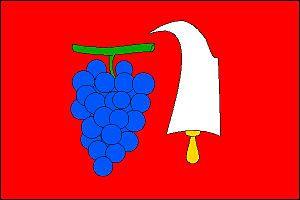
Němčičky est une commune du district de Brno-Campagne, dans la région de Moravie-du-Sud, en République tchèque. Sa population s'élevait à 324 habitants en 2017.